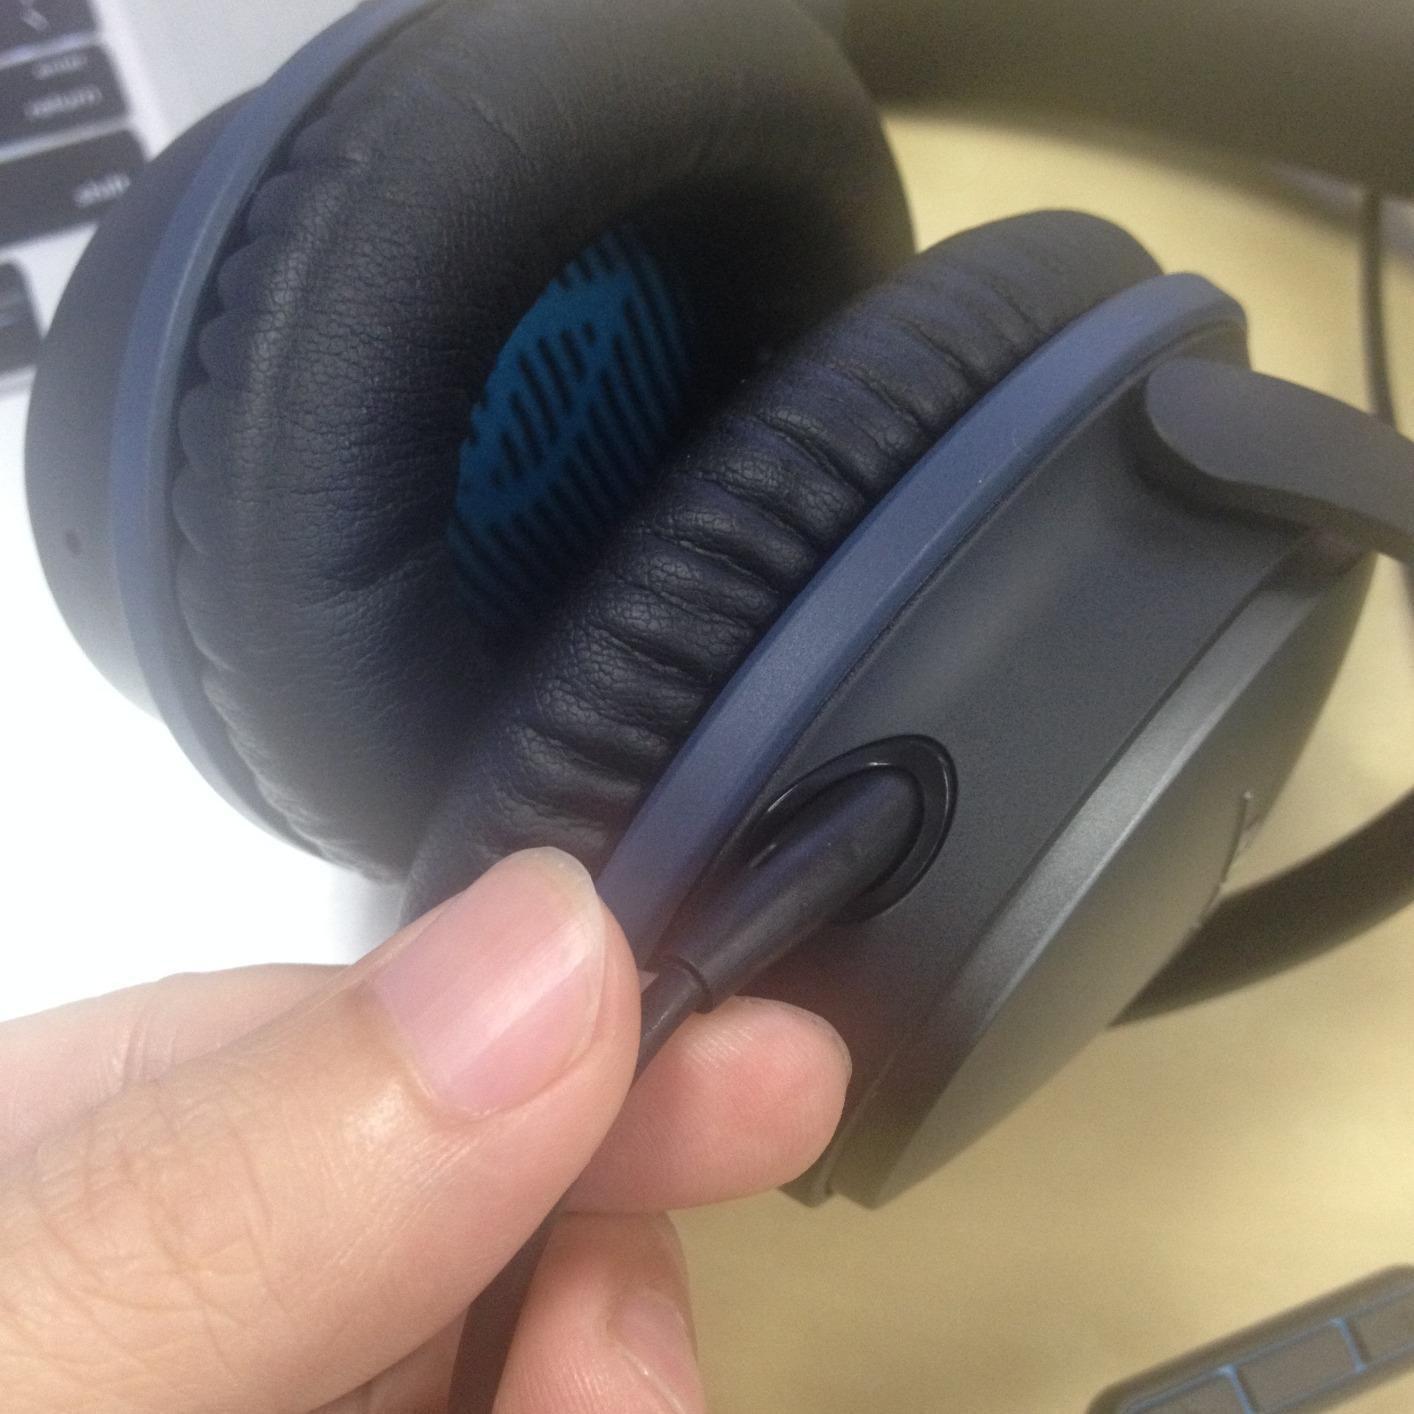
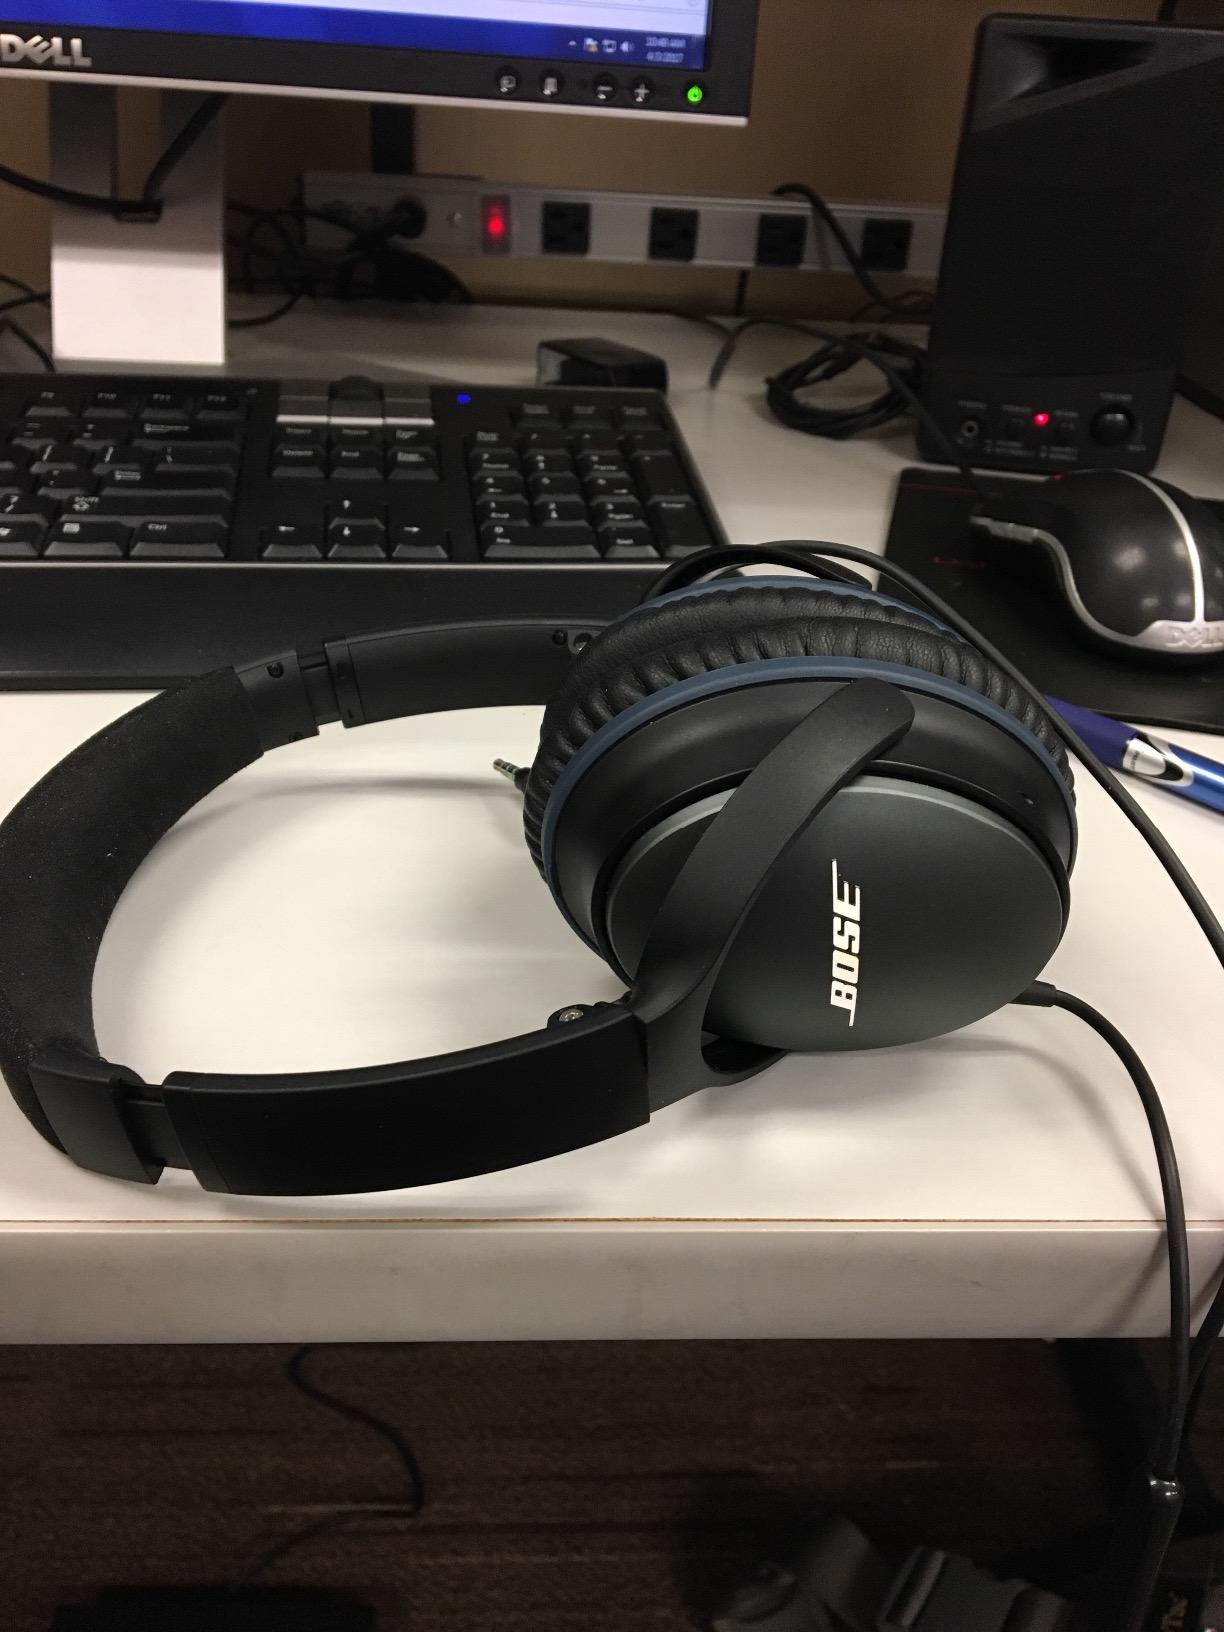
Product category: headphones
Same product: yes